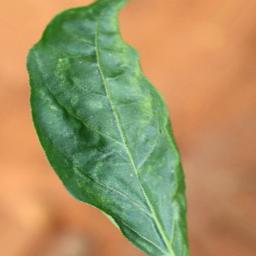
Label: mites_and_trips